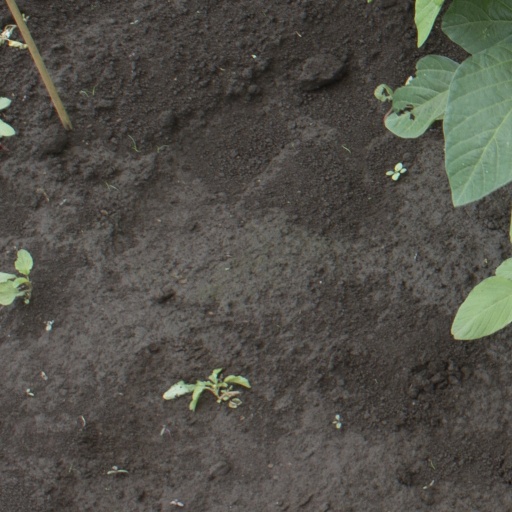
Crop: soybean